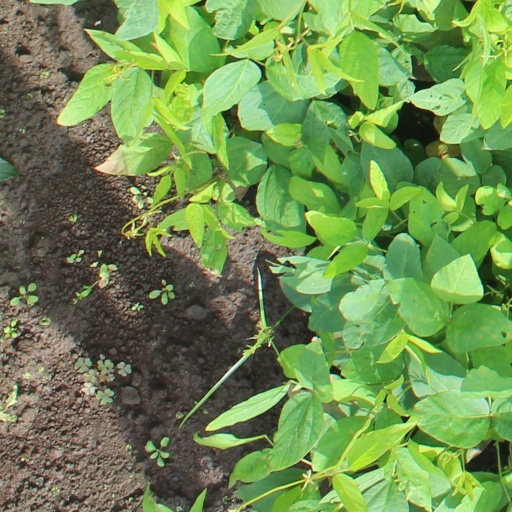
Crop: soybean